Russia–United States relations

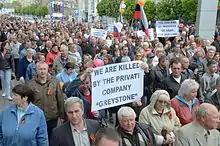
Anti-American slogans during the Victory Day celebrations in Donetsk, Russian-occupied Ukraine, May 9, 2014.

On a visit to Moscow in March 2011, U.S. vice president Joe Biden reiterated Washington's support for Russia's accession to the World Trade Organization; he also had a meeting with Russia's leading human rights and opposition leaders where he reportedly told the gathering at the U.S. ambassador's Spaso House residence that it would be better for Russia if Putin did not run for re-election in 2012.